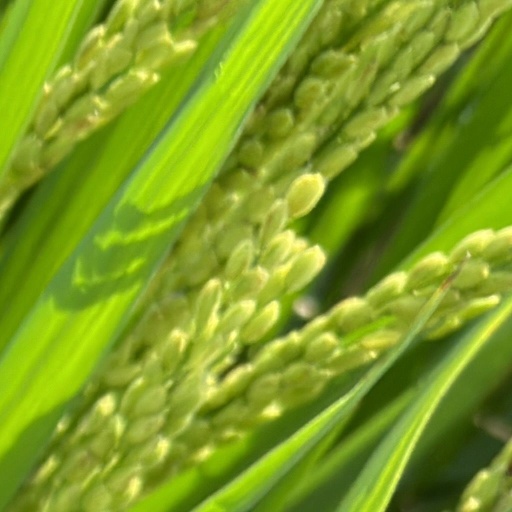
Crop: rice